Sarah Chayes

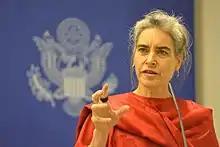
Sarah Chayes, 2015

Sarah Chayes (born March 5, 1962) is a former senior associate in the Democracy and Rule of Law Program at the Carnegie Endowment for International Peace and former reporter for National Public Radio, she also served as special advisor to the chairman of the Joint Chiefs of Staff.